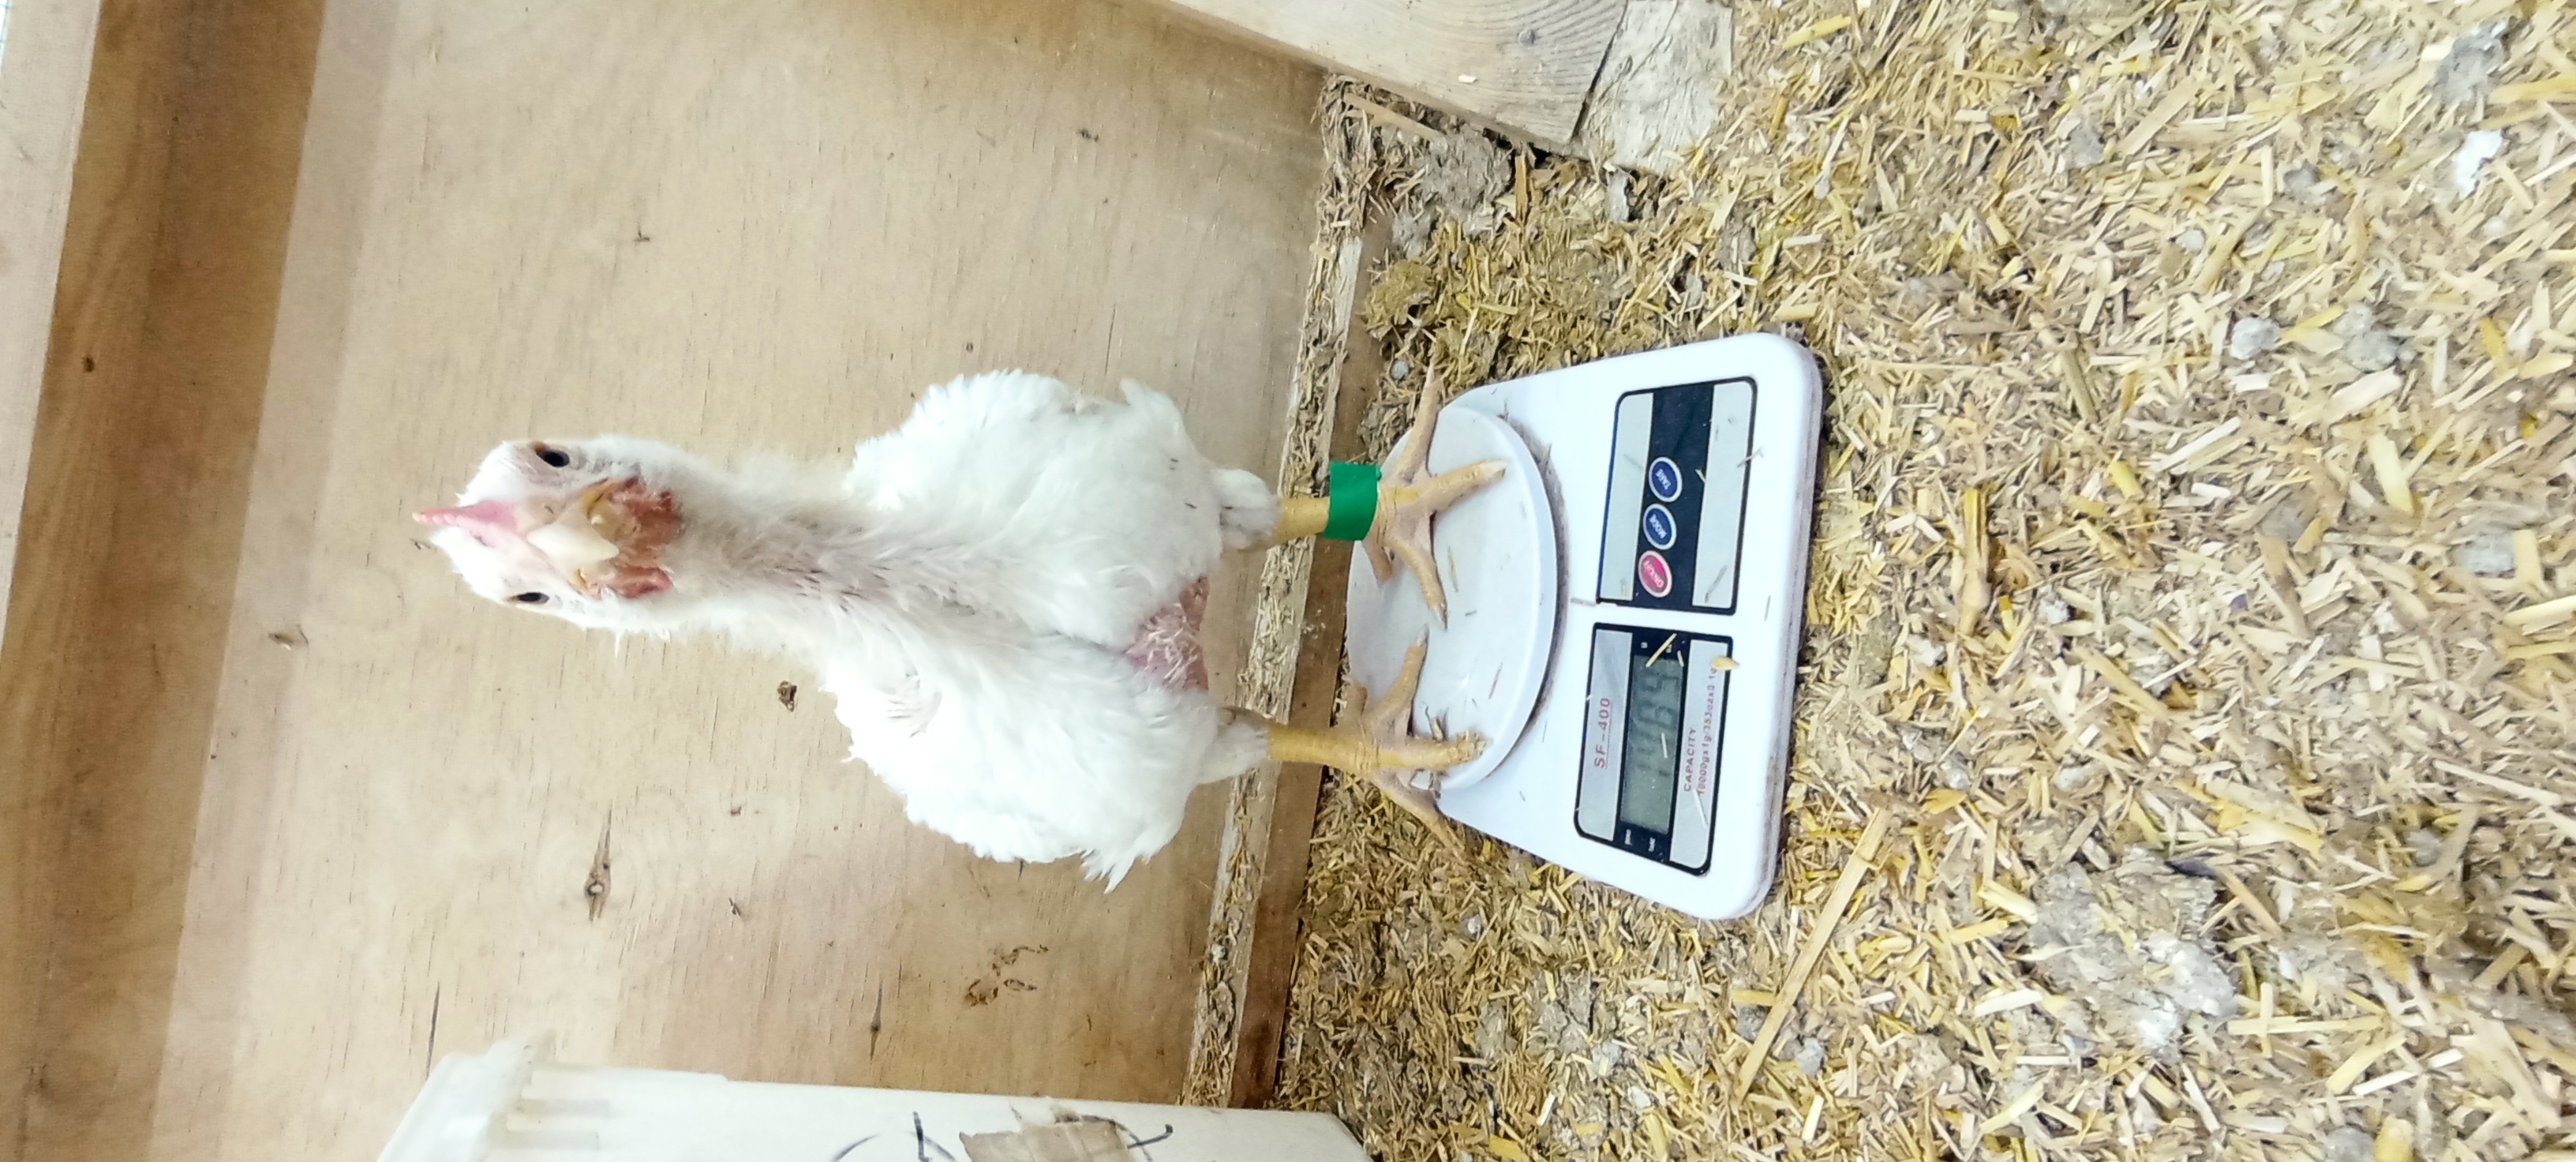
Weight: 1493 g